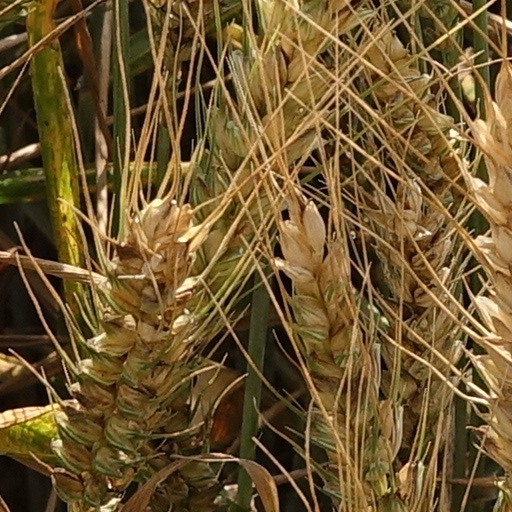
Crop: wheat